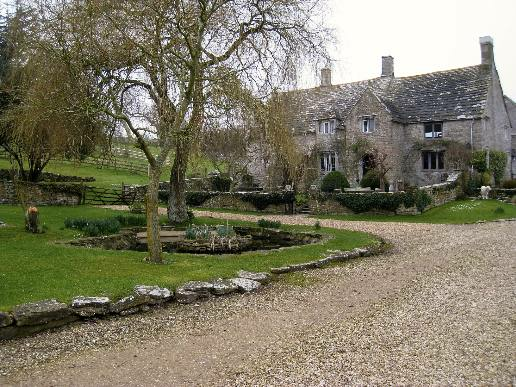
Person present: No